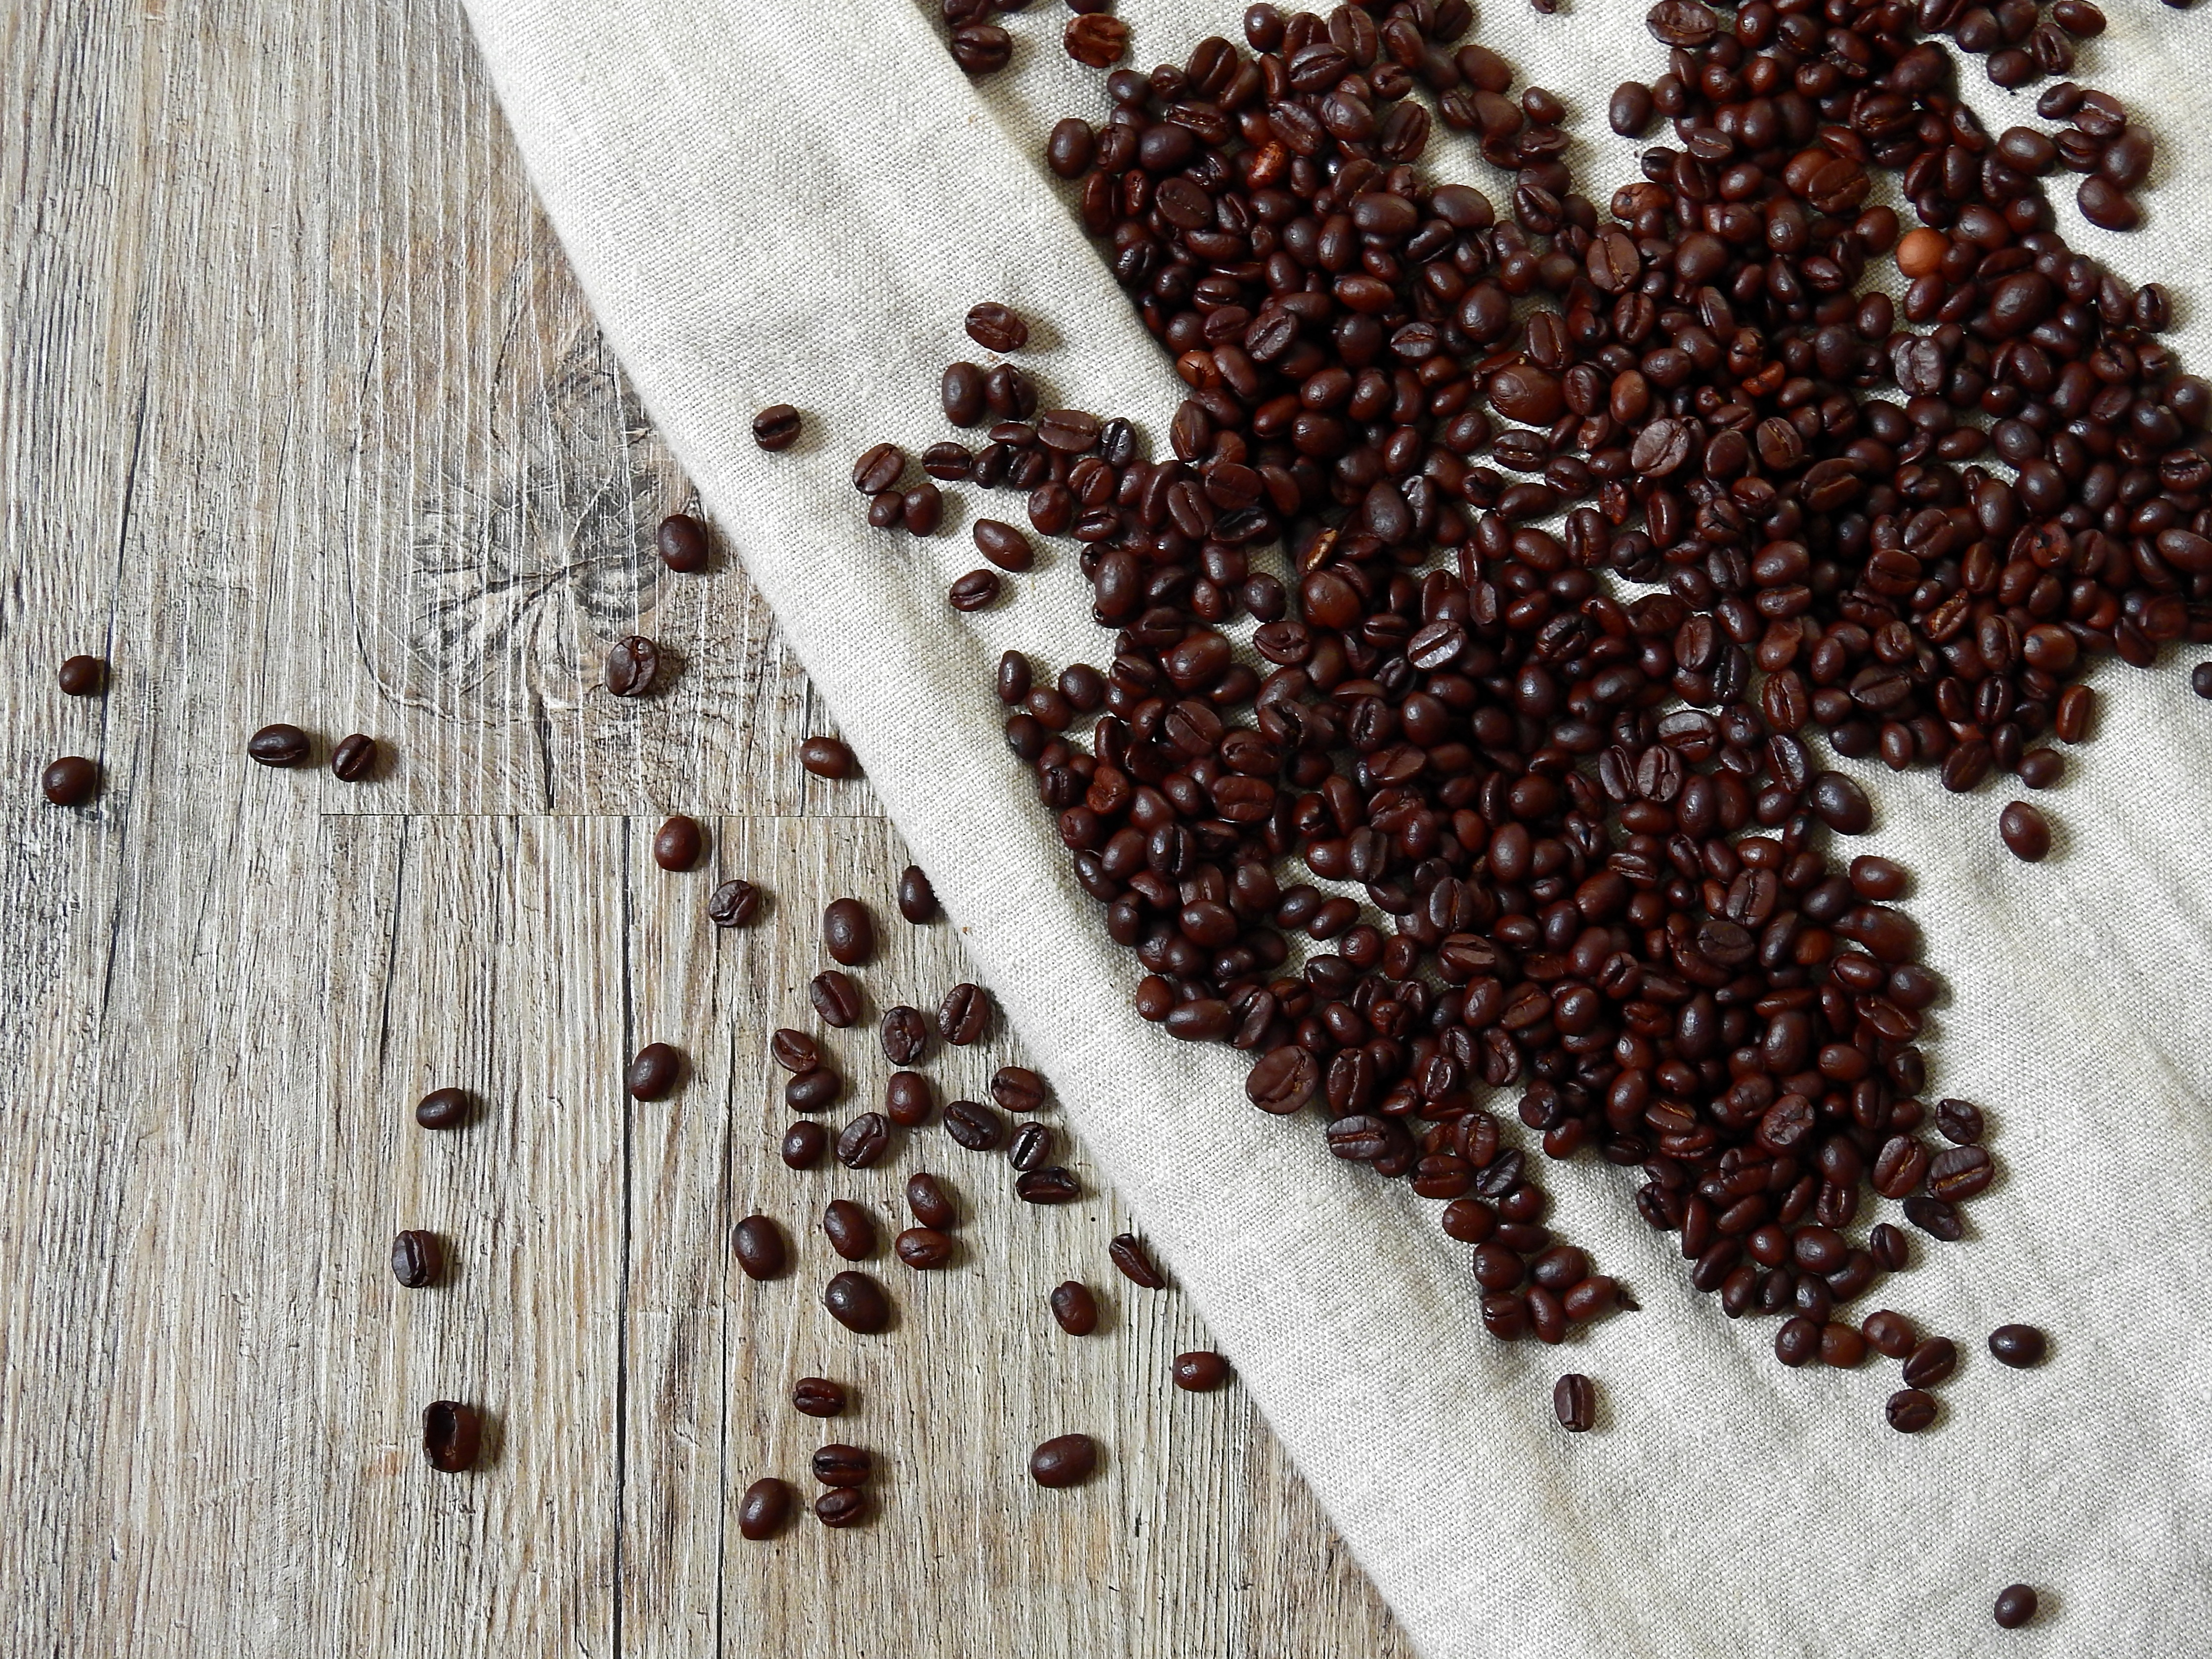
coffee, plant, food, produce, crop, soil, drink, caffeine, hot drink, beans, beverages, roasted, coffee beans, grass family